List of Chivas USA managers

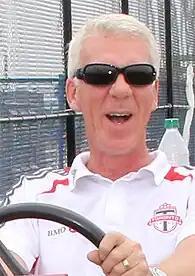
Thomas Rongen was the first manager of Chivas USA, but was moved to a different role in the club after ten games.

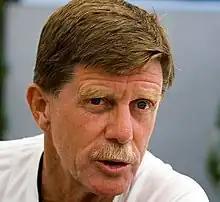
Hans Westerhof managed Chivas USA from June 2005 until the end of the season.

Chivas USA introduced their first head coach Thomas Rongen at a press conference on September 23, 2004. Rongen had previously coached the Tampa Bay Mutiny, New England Revolution, D.C. United, and the US men's under-20 team. His hiring was met with criticism as he did not speak fluent Spanish, even though the club was trying to reach a Spanish-speaking market. Rongen's tenure lasted only 10 games and, with the team at a record, he became the club's sporting director. Assistant coach Javier Ledesma, a former goalkeeper for C.D. Guadalajara and the Mexico national soccer team, replaced him as the interim manager. The club announced Hans Westerhof, the director of football for C.D. Guadalajara and Deportivo Saprissa, as the new head coach on June 3. Westerhof's stint with the club was disappointing, with only three wins, but at the end of the season he announced he would be returning for the next season. He was nevertheless dismissed from the club within a month, but was hired as the manager of C.D. Guadalajara a week after his dismissal from the MLS side.